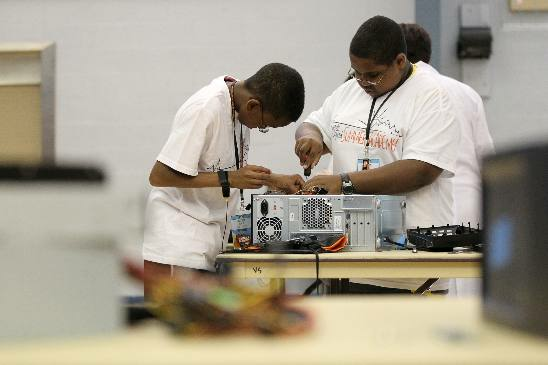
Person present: Yes